Victor Cha

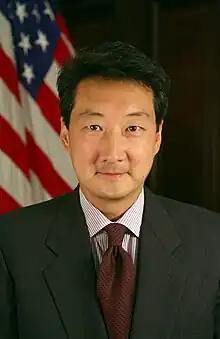
Cha in 2006

In December 2004, Cha joined the National Security Council as Director for Asian Affairs. At the NSC, he was responsible for South Korea, North Korea, Japan, Australia, New Zealand, and the Pacific Island nations. He also served as the U.S. Deputy Head of Delegation for the Six Party Talks. Cha received two Outstanding Service commendations during his tenure at the White House.